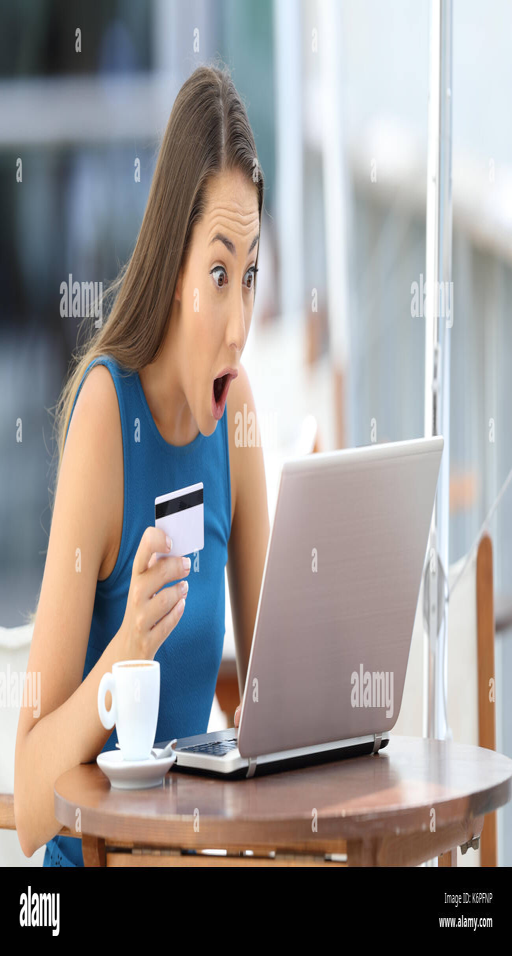
single amazed woman finding an offer buying on line with a laptop and credit card in a restaurant